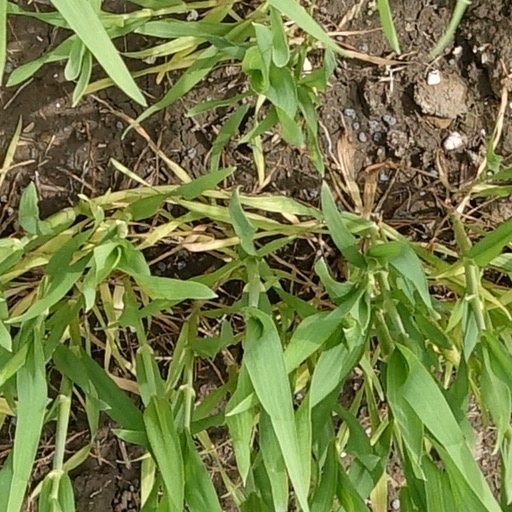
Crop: wheat